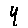
Label: 4